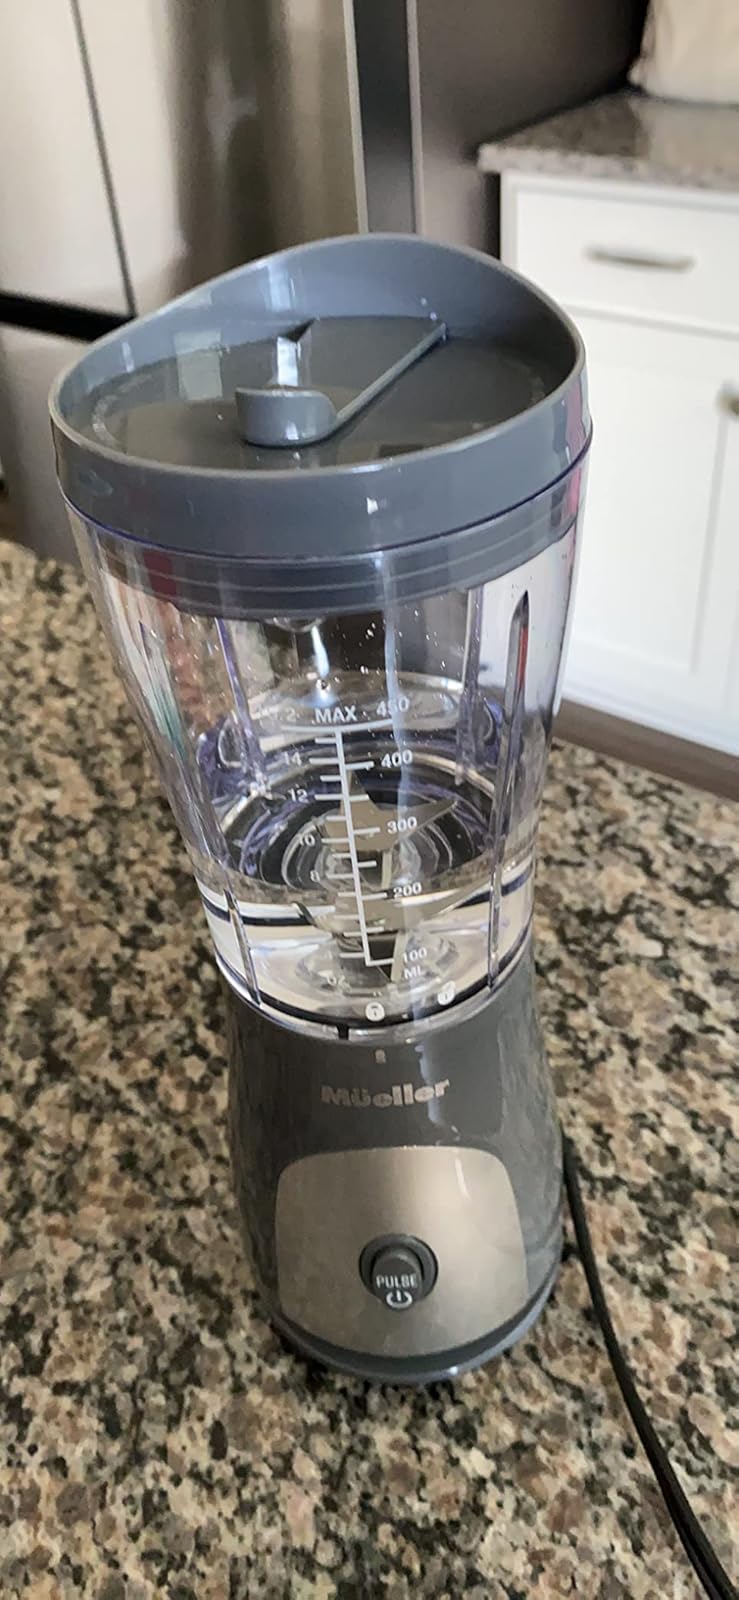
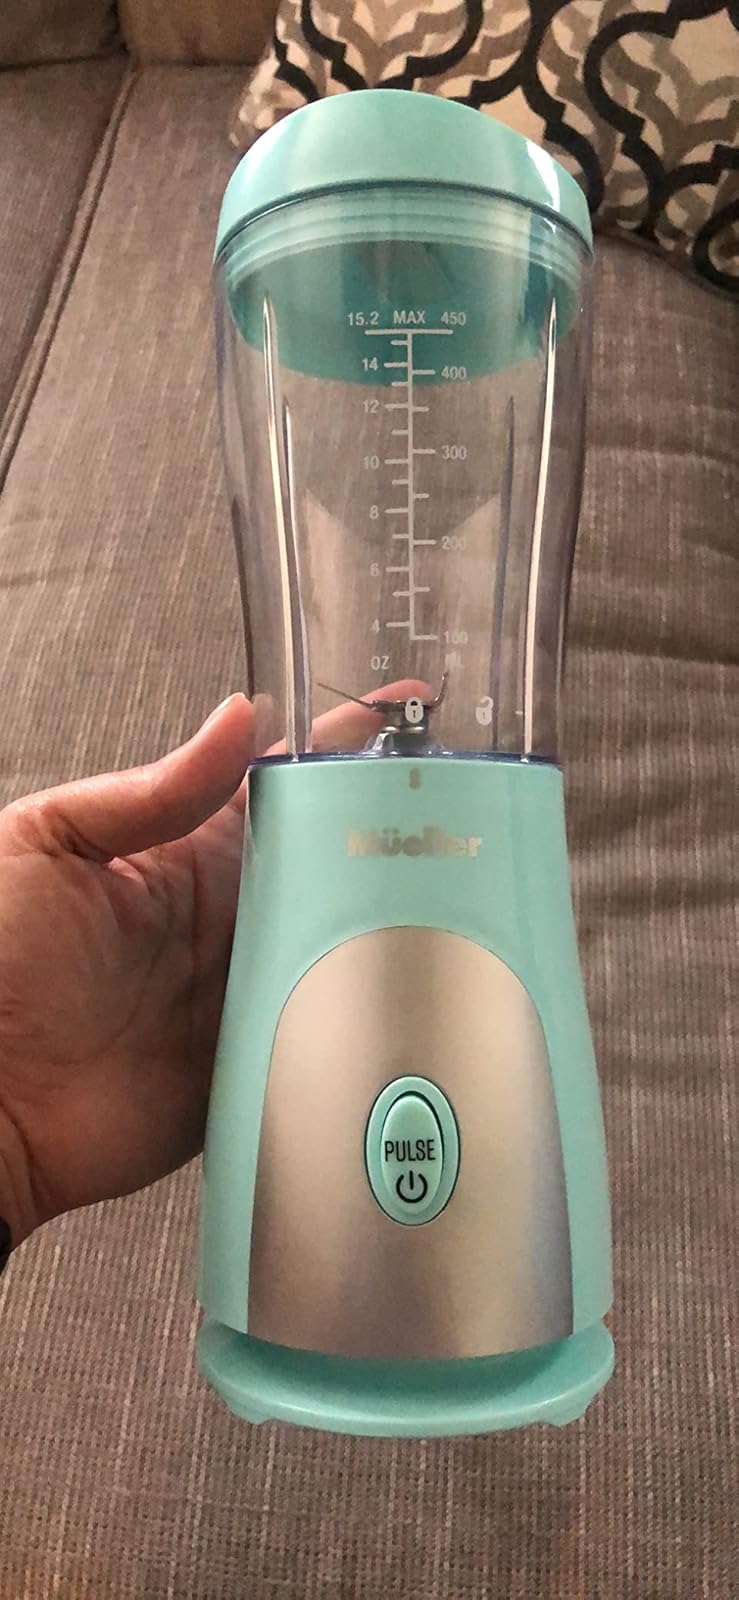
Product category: items_blender
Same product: no